Small nucleolar RNA Me28S-Gm1083

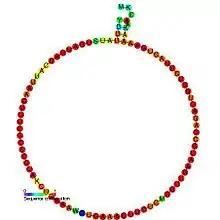
Predicted secondary structure and sequence conservation of snoMe28S-Gm1083

In molecular biology, Small nucleolar RNA Me28S-Gm1083 is a non-coding RNA (ncRNA) molecule which functions in the modification of other small nuclear RNAs (snRNAs). This type of modifying RNA is usually located in the nucleolus of the eukaryotic cell which is a major site of snRNA biogenesis. It is known as a small nucleolar RNA (snoRNA) and also often referred to as a guide RNA.